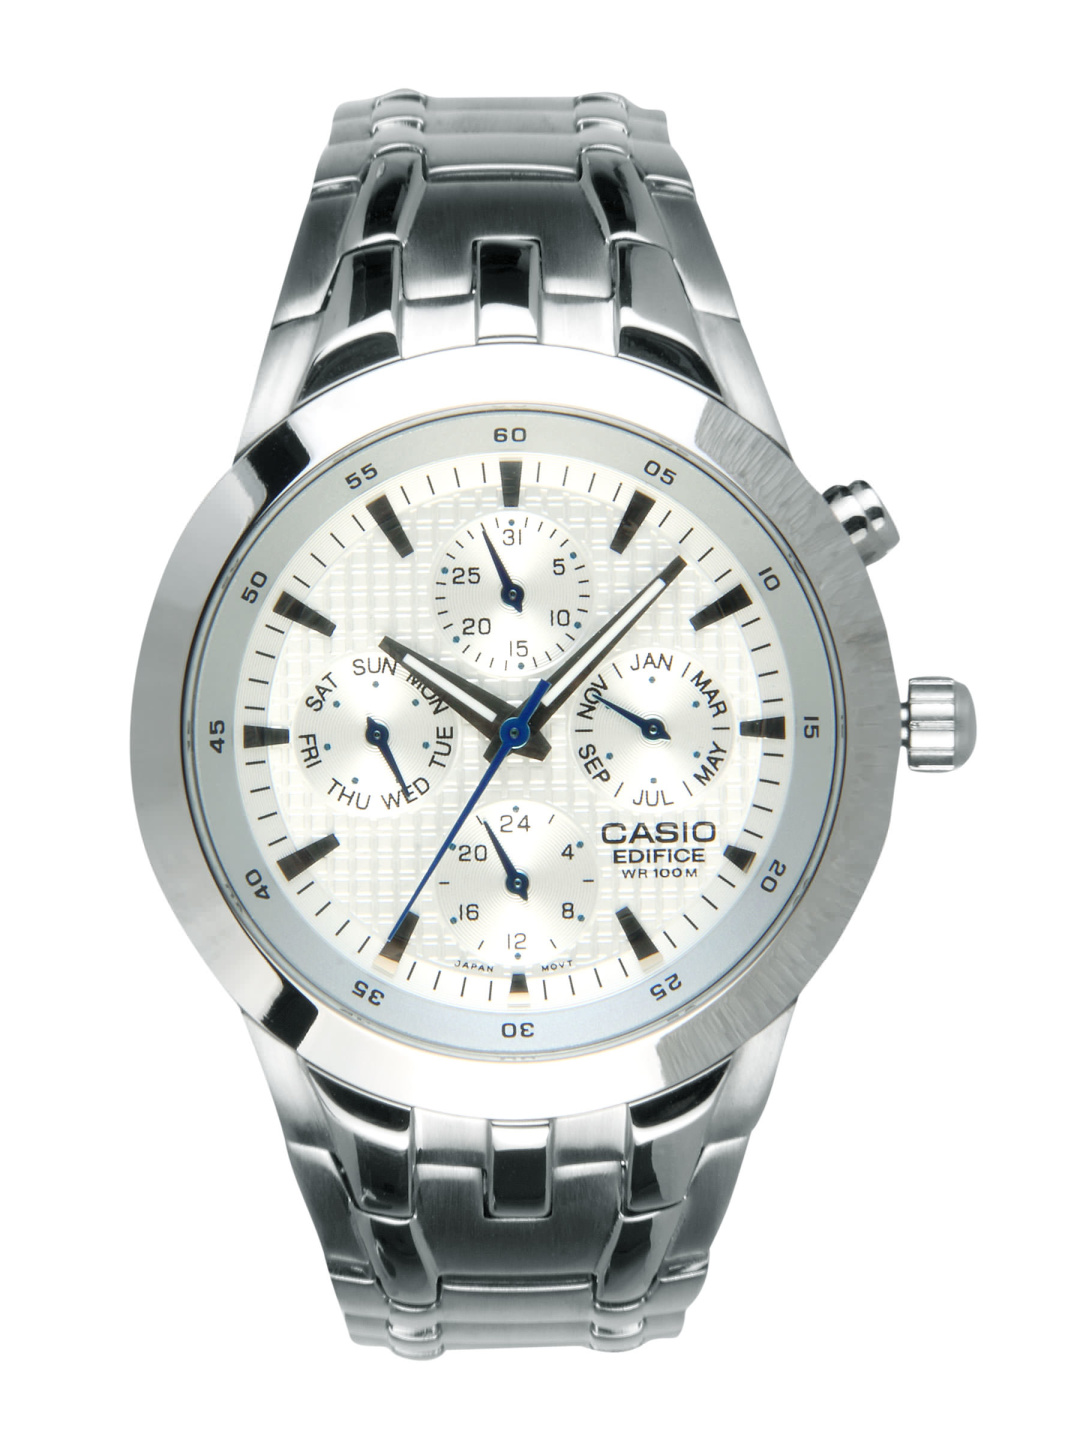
CASIO Men White Dial Watch ED153
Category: Accessories / Watches / Watches
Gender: Men
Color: Steel
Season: Winter 2016
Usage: Casual